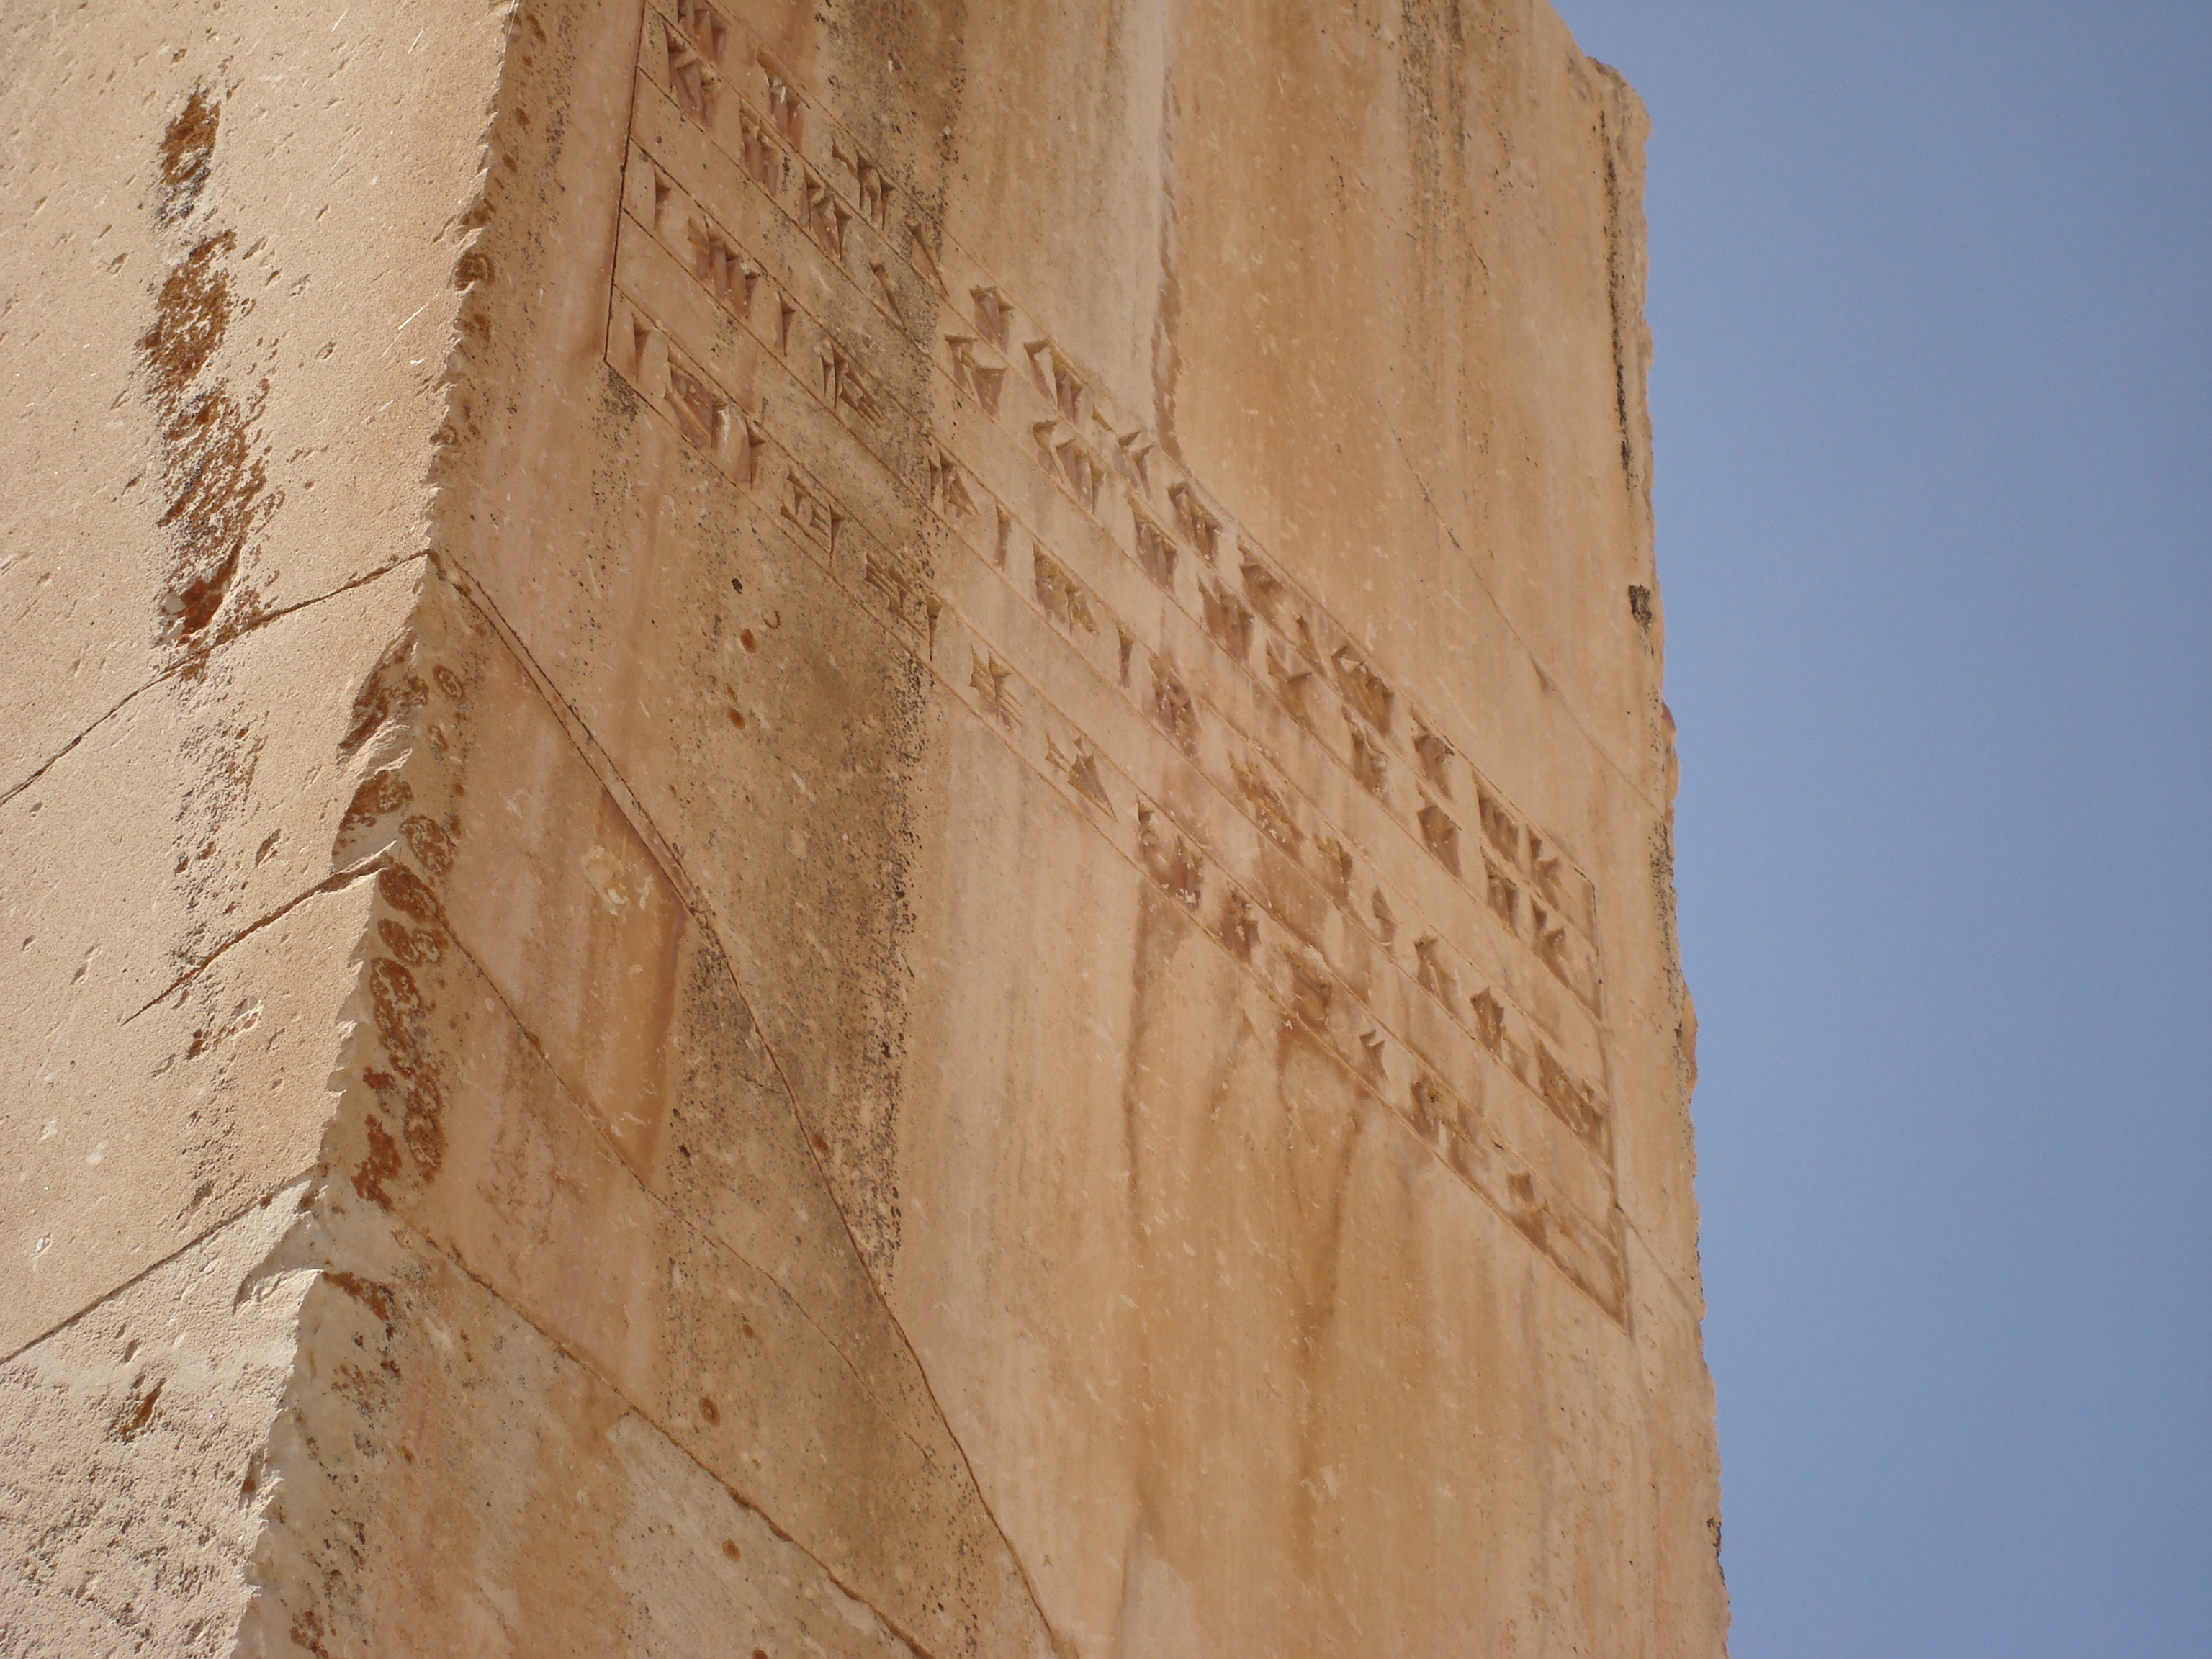
persia, iran, shiraz, Achaemenid, Darius, empire, Cyrus, ancient, wood, wall, wood stain, plywood, line, lumber, ancient history, geology, sky, floor, hardwood, carving